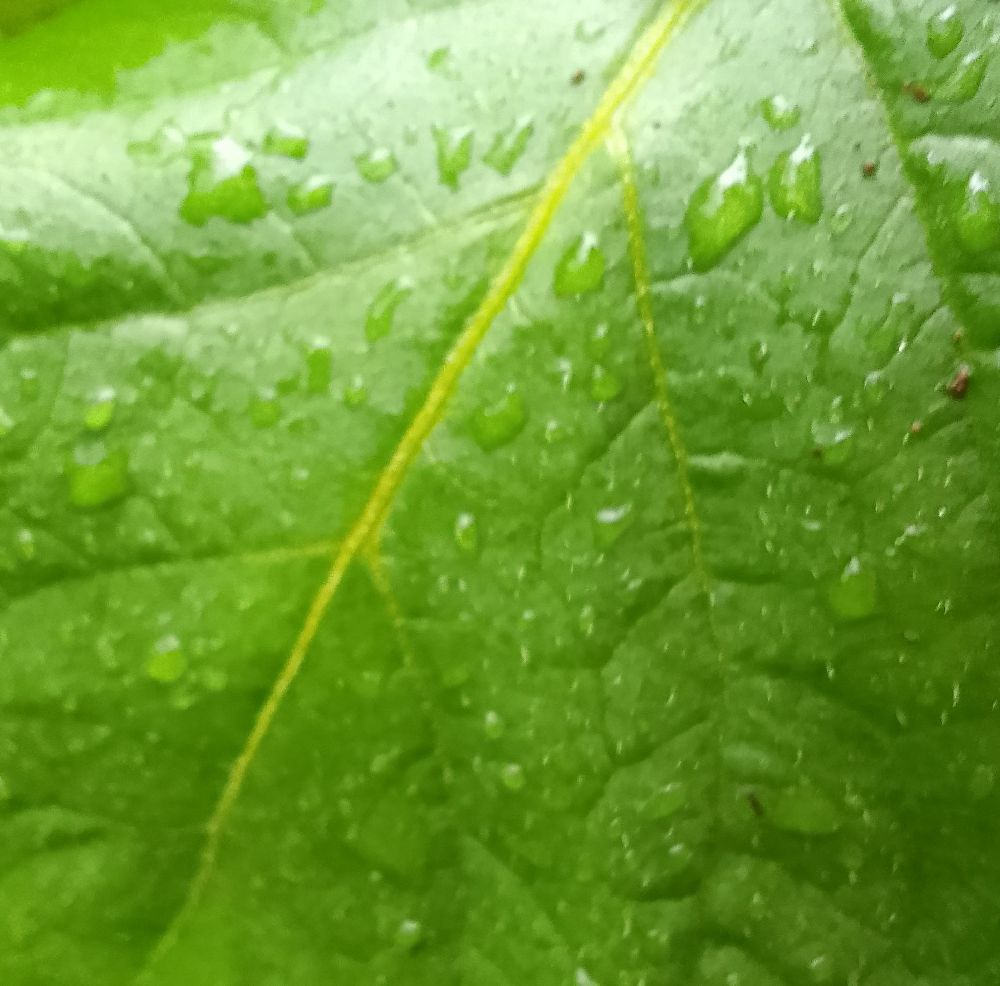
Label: Healthy